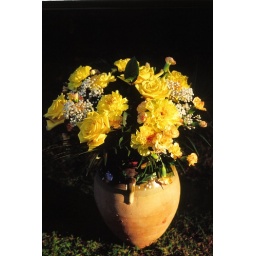
A bouquet of flowers in an urn.